Royal Norwegian Navy

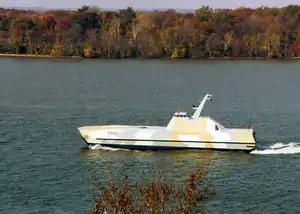
"Skjold"-class patrol boat

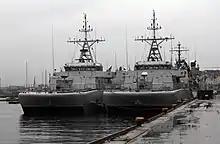
HNoMS "Otra" and HNoMS "Hinnøy"

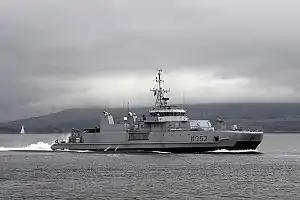
HNoMS "Rauma" (M352), an "Alta"-class minesweeper

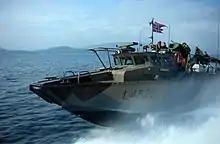
HNoMS "Skrolsvik" (L4520), a Combat Boat 90N

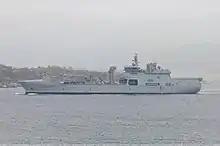
HNoMS "Maud"

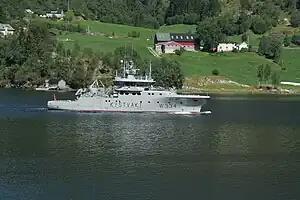
NoCGV "Tor" (W334 KYSTVAKT)

Norway has prioritized replacing its current submarine fleet. In February 2017 the German manufacturer Thyssen Krupp was selected to deliver four new submarines, of the Type 212CD submarine-class design, starting in the latter 2020s to replace the Ula-class boats. A firm build contract with Thyssen Krupp was anticipated in the first half of 2020 as part of a joint program under which Norway will procure four submarines and Germany two. However, as of the end of 2020 a contract had not yet been signed. In March 2021 it was indicated that an agreement had been reached between Norway and Germany to initiate the acquisition program, pending approval by the Bundestag. The contract was signed in July 2021 and construction of the first vessel began in September 2023. Delivery of the first boat to the Royal Norwegian Navy is anticipated in 2029.